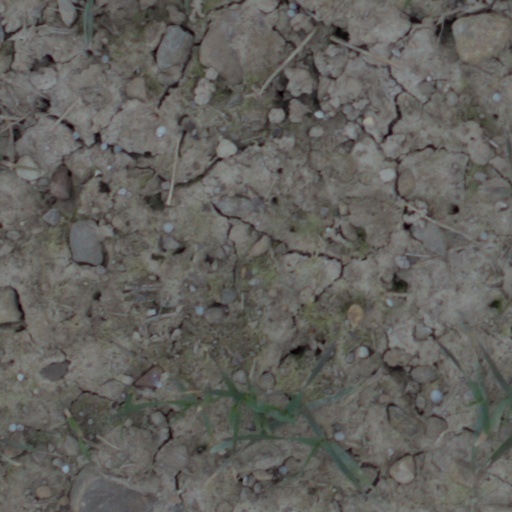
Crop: wheat